In Every Woman's Life

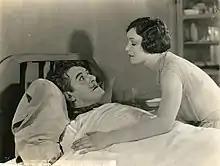
Still with Marc McDermott and Virginia Valli

In Every Woman's Life is a 1924 American drama film directed by Irving Cummings and written by Albert S. Le Vino. It is based on the 1920 novel "Belonging" by Olive Wadsley. The film stars Virginia Valli, Lloyd Hughes, Marc McDermott, George Fawcett, Vera Lewis, and Ralph Lewis. The film was released on September 28, 1924, by Associated First National Pictures.